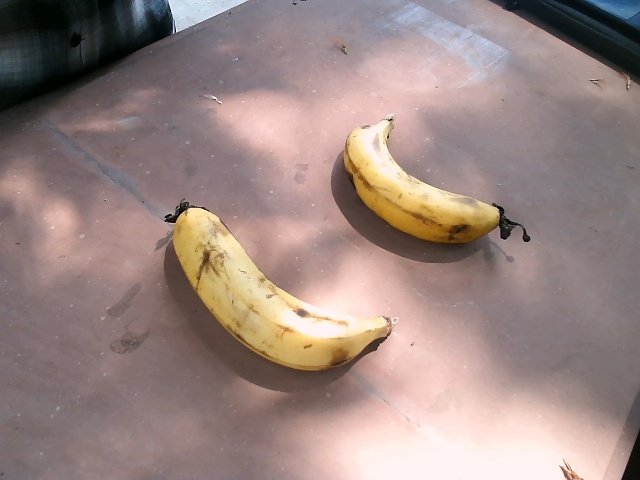
Label: Ripe_Banana